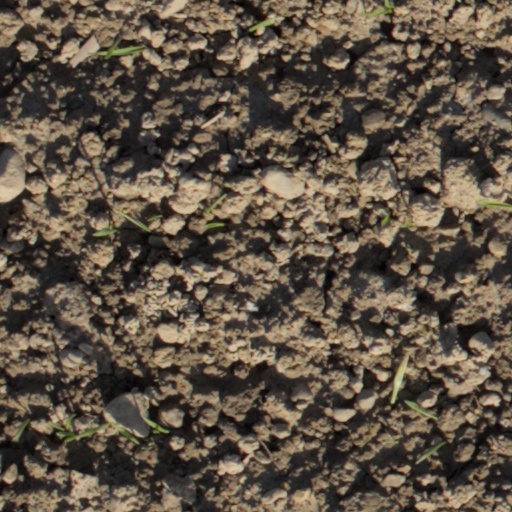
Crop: wheat